Guyana–United States relations

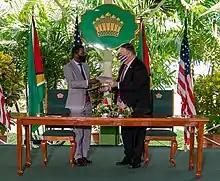
Guyanese foreign minister Hugh Todd (left) and US Secretary of State Mike Pompeo (right) at a signing ceremony in Georgetown, Guyana in 2020 during the COVID-19 pandemic

In the 1970s, the United States opposed the policies of Guyana; the United States ceased economic aid, prevented World Bank loans to Guyana and sided with Venezuela in the Essequibo territory dispute.